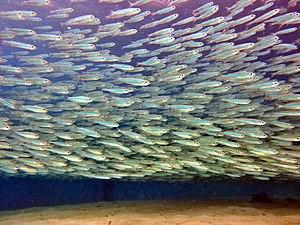
Un banc d'athérines Atherinomorus lacunosus juvéniles aux Maldives (Landaagiraavaru, atoll de Baa).
L'atoll de Baa est un archipel circulaire des Maldives situé dans la division administrative du même nom, et comprenant géographiquement la moitié sud de l'atoll Maalhosmadulu.